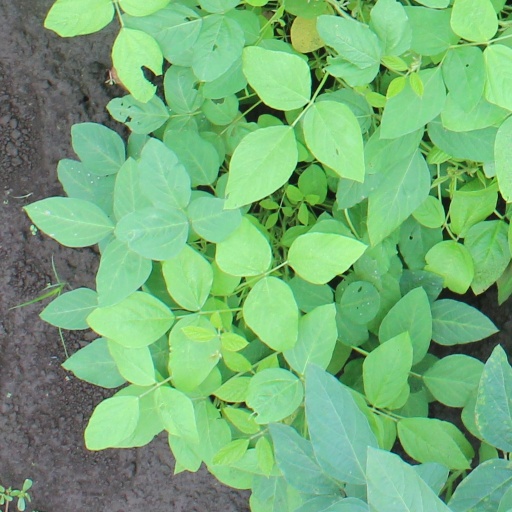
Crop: soybean